Hispanic and Latino Americans

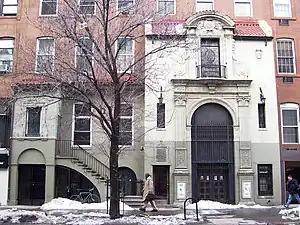
The Church of Our Lady of Guadalupe in Little Spain on 14th Street in Manhattan, an important nucleus for many decades for the Spanish community in New York City

The term "Latinx" (and similar neologism "Xicanx") have gained some usage. The adoption of the "X" would be "[r]eflecting new consciousness inspired by more recent work by LGBTQI and feminist movements, some Spanish-speaking activists are increasingly using a yet more inclusive "x" to replace the "a" and "o", in a complete break with the gender binary. Among the advocates of the term "LatinX", one of the most frequently cited complaints of gender bias in the Spanish language is that a group of mixed or unknown gender would be referred to as Latinos, whereas Latinas refers to a group of women only (but this is changed immediately to "Latinos", if even a single man joins this female group). A 2020 Pew Research Center survey found that about 3% of Hispanics use the term (mostly women), and only around 23% have even heard of the term. Of those, 65% said it should not be used to describe their ethnic group. Another gender neutral term, like LatinX, is Latine. Though "Latinx" is quite challenging to say in Spanish, "Latine" is easy. Spanish speakers are increasingly adopting this term, which originated in Spanish-speaking countries.